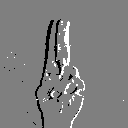
ASL letter: u